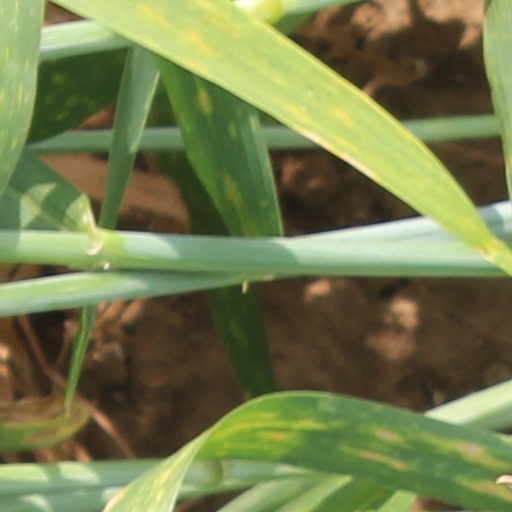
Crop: wheat